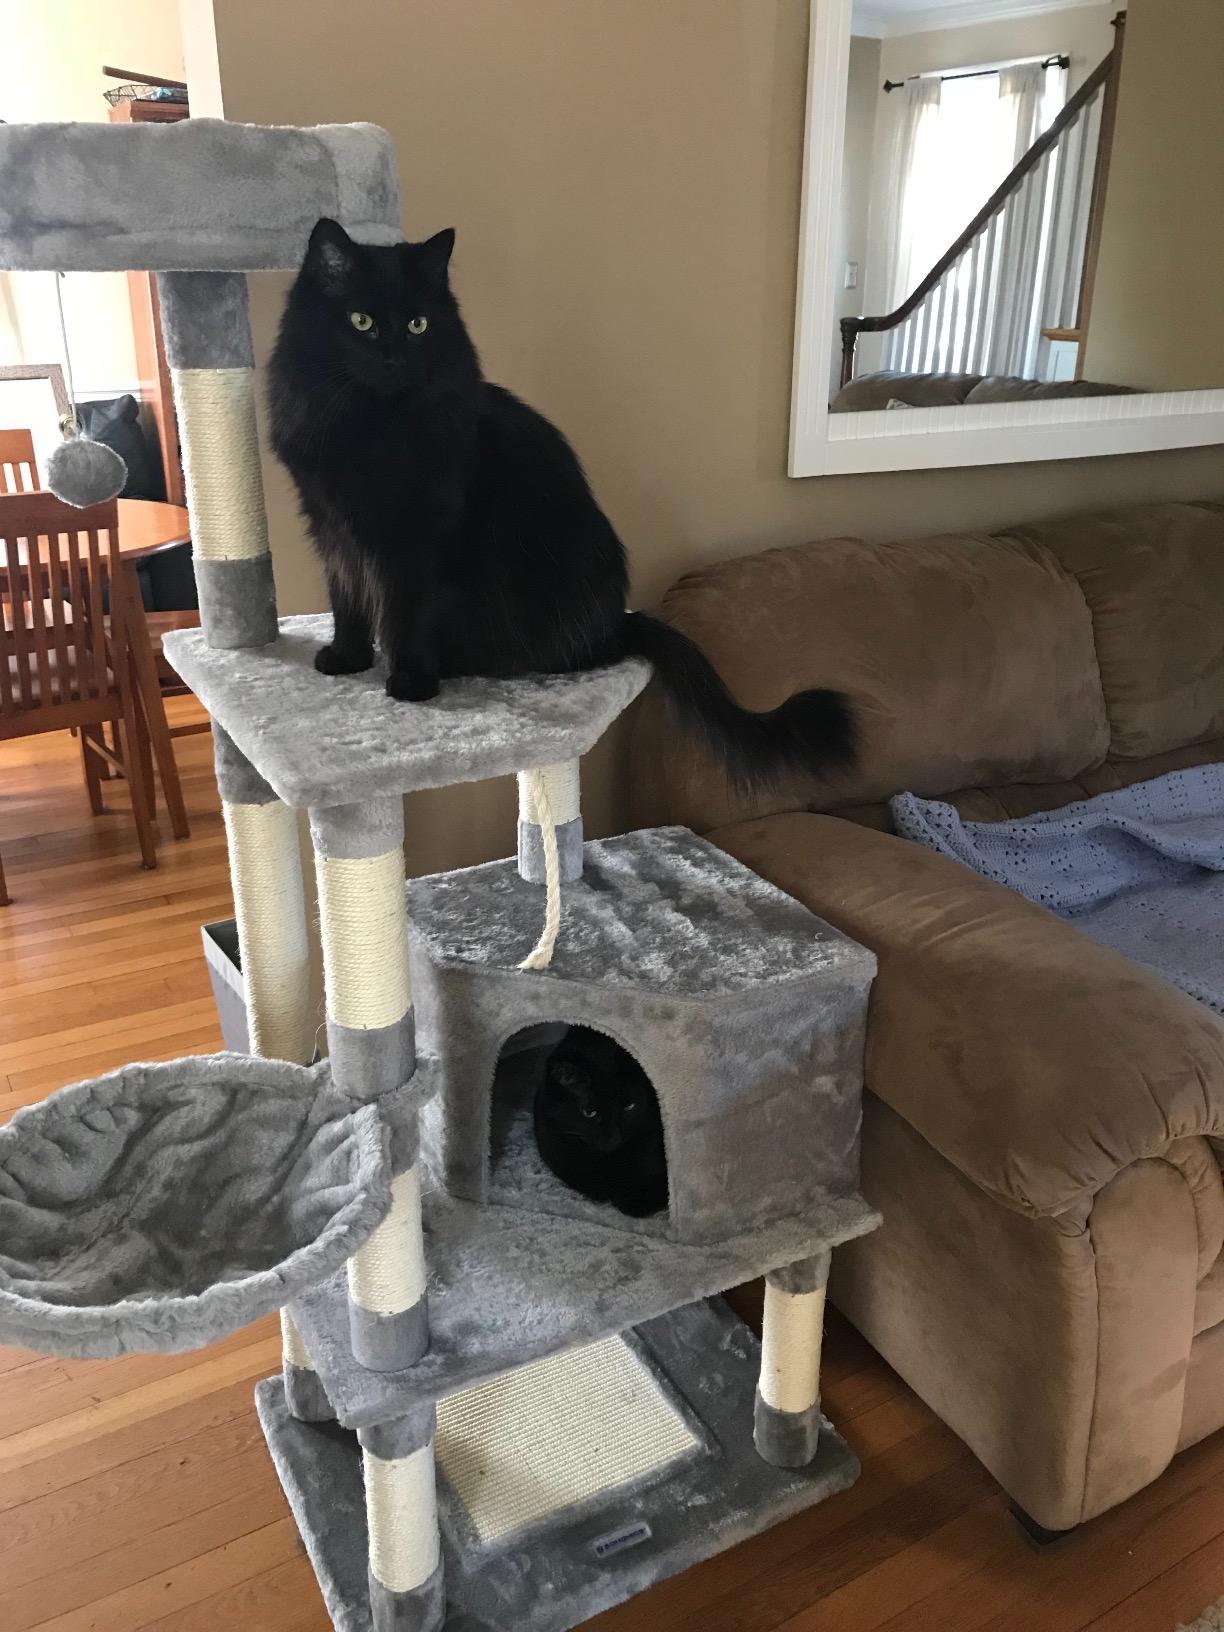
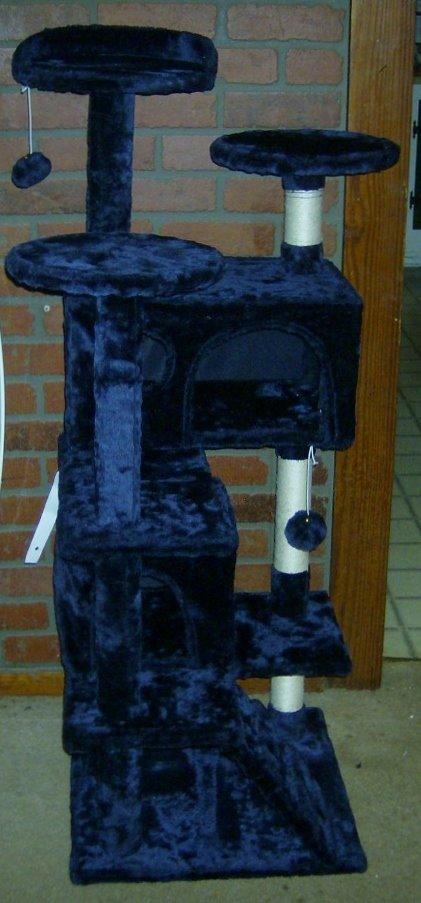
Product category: items_cat tree
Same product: no